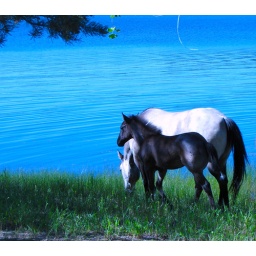
A pretty picture were these two ponies against the blue lake waters.sf